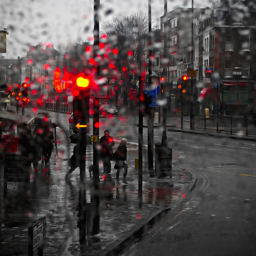
People waiting at a crosswalk in rainy weather.
A rainy view of some people crossing a street with a red traffic light.
A rainy day with people walking on the sidewalks
People moving about the street on a rainy day.
A picture of a city street light taken through the rain.